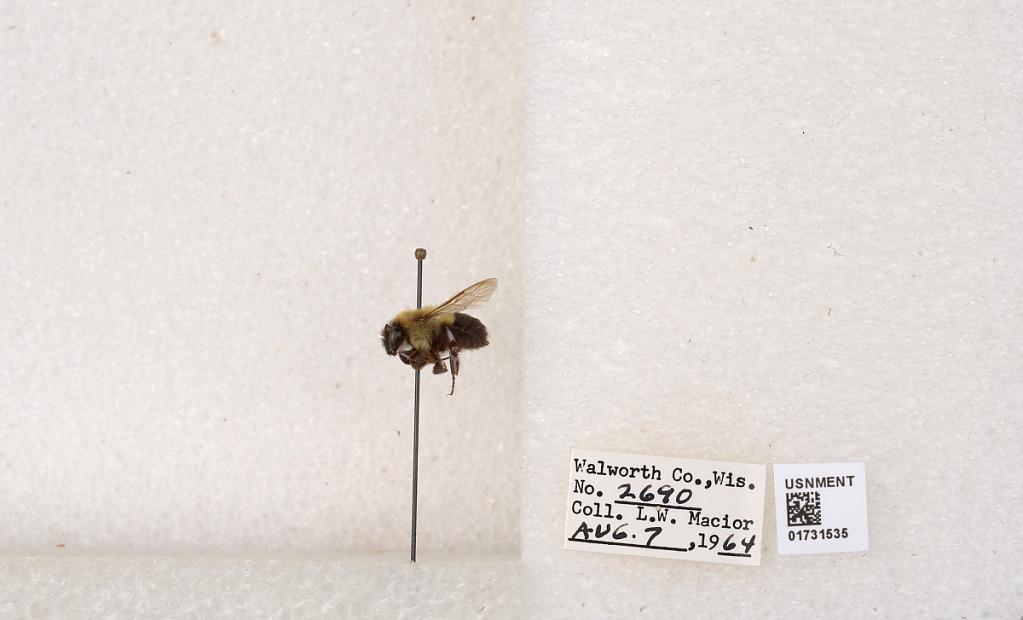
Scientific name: Bombus impatiens Cresson
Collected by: L. Macior
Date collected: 1964-8-7
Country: United States
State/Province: Wisconsin
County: Walworth
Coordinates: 42.6685, -88.5419